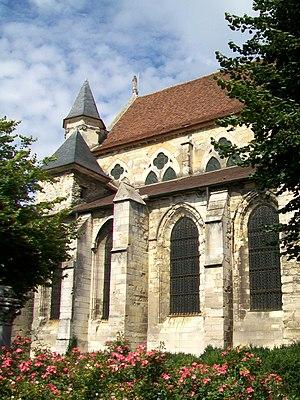
Les premières des huit travées de la nef et du bas-côté sud, depuis le jardin de l'église.
L'église Saint-Pierre-Saint-Paul est une église catholique paroissiale située à Gonesse, en France. C'est la plus grande église du pays de France. Elle a été construite entre 1180 et 1305 environ sous trois principales campagnes de travaux, en réutilisant la base et le premier étage d'un clocher roman du second quart du XIIᵉ siècle. Le plan prévoit une nef de huit travées accompagnée de deux bas-côtés ; un chœur composée d'une travée droite et d'une abside en hémicycle ; et un déambulatoire sans chapelles rayonnantes, ce qui est assez rare. L'architecture gothique est très soignée, et les chapiteaux sont d'une grande qualité. Le vaisseau central comporte un triforium ou des galeries ouvertes sur combles sur toute sa longueur. La nef, qui date pour l'essentiel de la période comprise entre 1245 et 1305 environ, répond au parti fixé par l'architecte qui lança la construction du bas-côté nord au début du XIIIᵉ siècle, et sa conception est propre à la première période gothique. Le triforium est néanmoins de style gothique rayonnant, et semble calqué sur la basilique Saint-Denis. L'étage des fenêtres hautes et les voûtes n'ont jamais été exécutés.